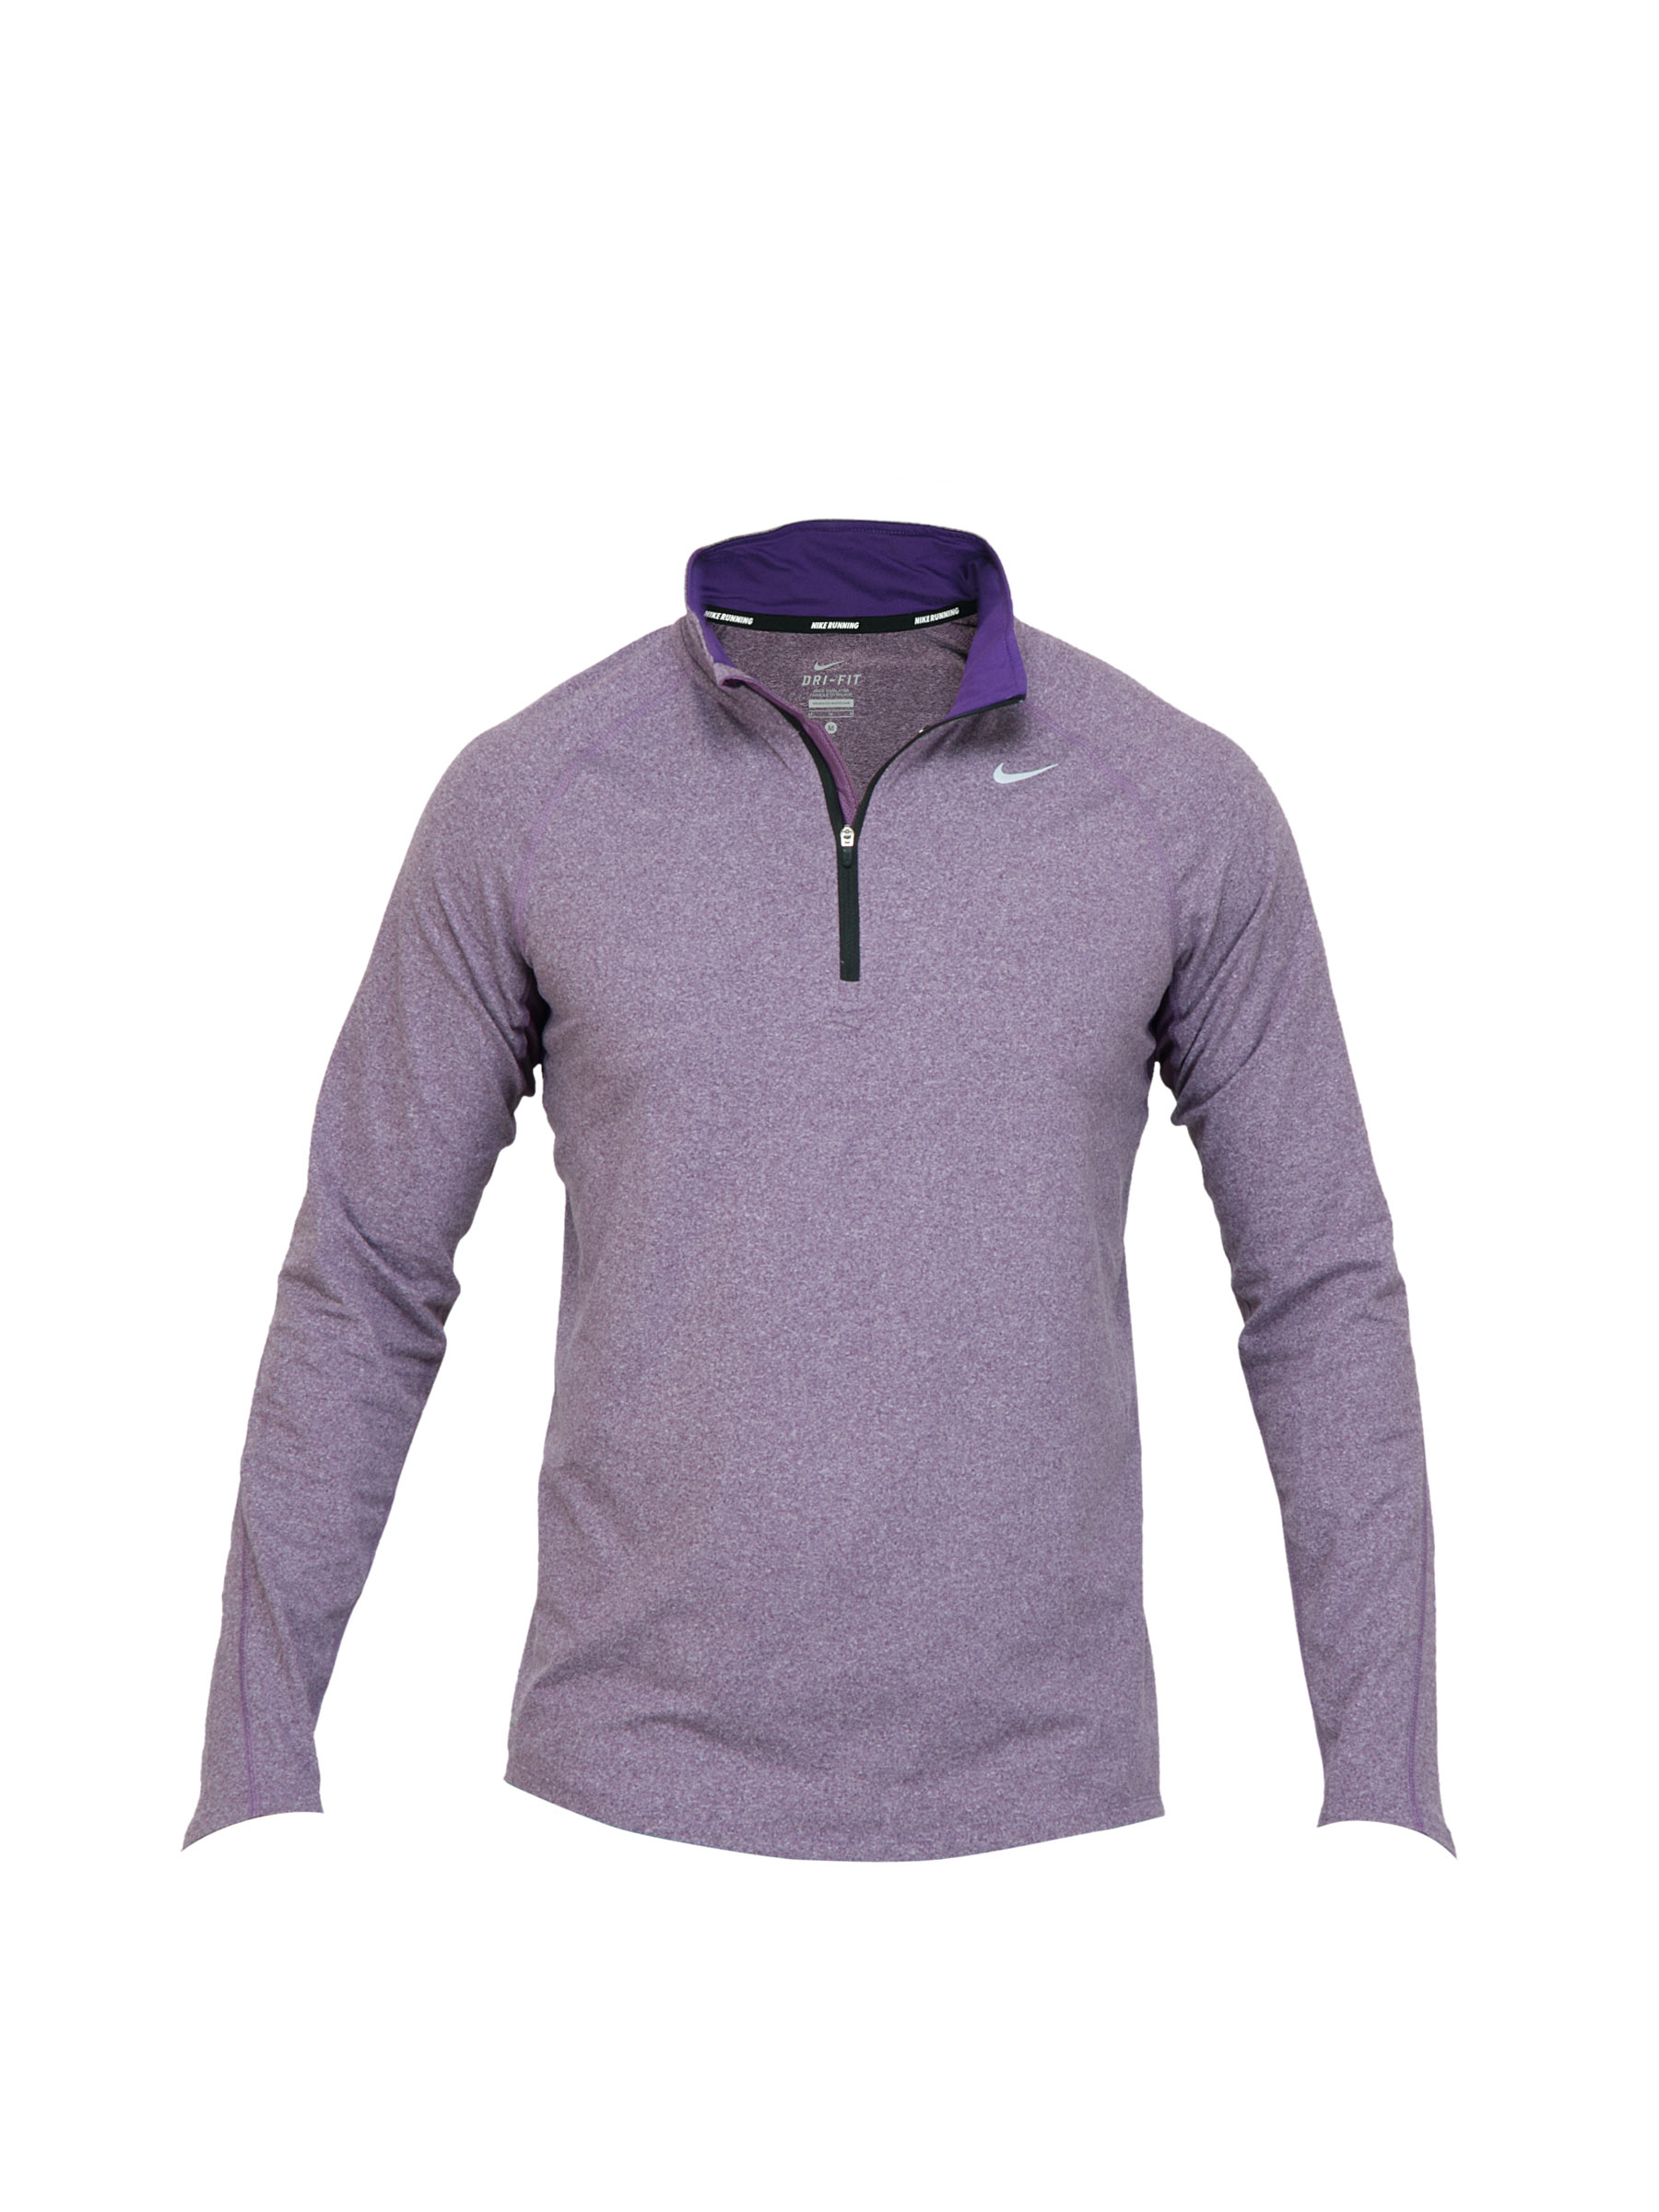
Nike Men Purple Sweatshirt
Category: Apparel / Topwear / Sweatshirts
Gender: Men
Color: Purple
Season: Fall 2011
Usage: Sports